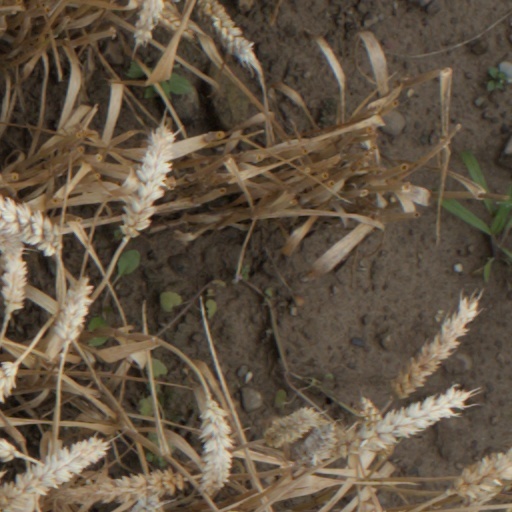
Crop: wheat